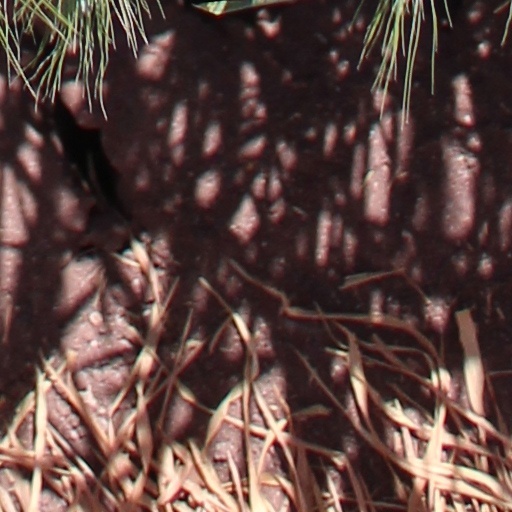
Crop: wheat